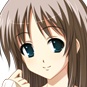
Portrait style: Anime Portrait